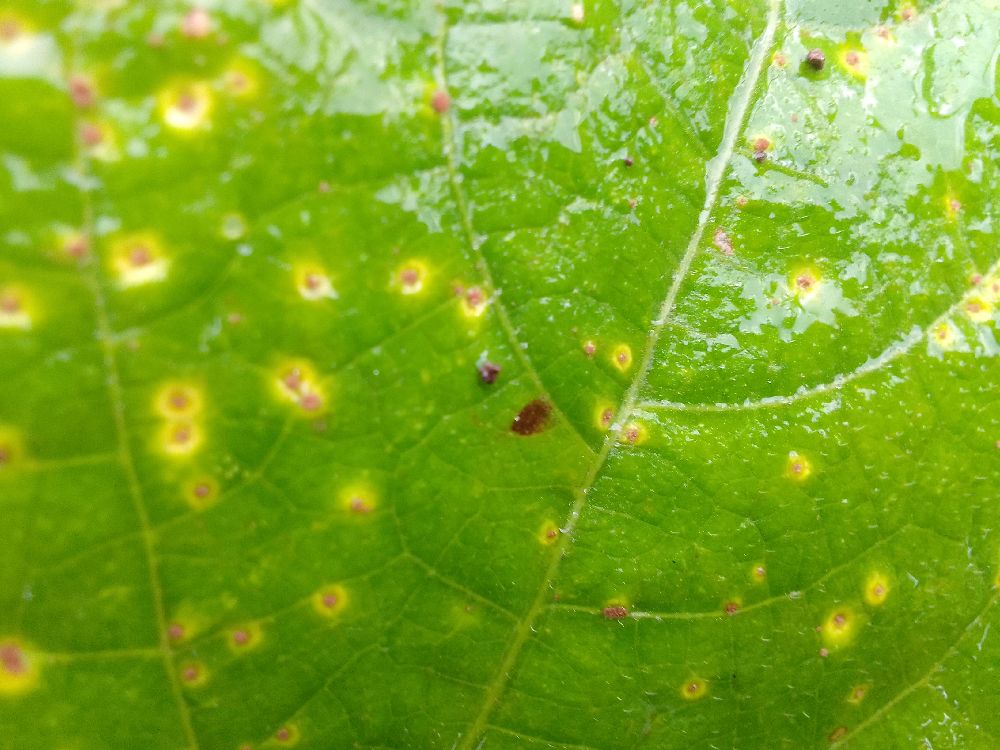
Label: rust